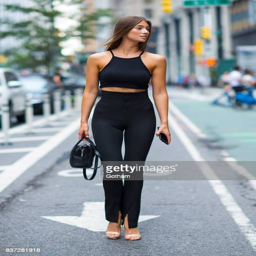
person attends call backs for show